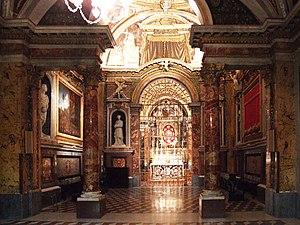
La basilique Saint-Nicolas de Tolentino est une église catholique romaine et une basilique mineure qui fait partie du monastère augustinien de la ville de Tolentino, province de Macerata, Marches en Italie centrale. L'église est une ancienne cathédrale du diocèse catholique romain de Tolentino, supprimé en 1586, rattaché au Diocèse de Macerata-Tolentino-Recanati-Cingoli-Treia.
Tolentino est une commune d'environ 18 870 habitants de la province de Macerata dans les Marches en Italie. La ville est connue en France pour avoir donné son nom au traité de paix, signé le 19 février 1797 entre la première République française et les États pontificaux.